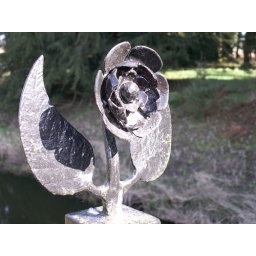
The English rose on the bridge over the stream running through the Glamis Castle grounds.